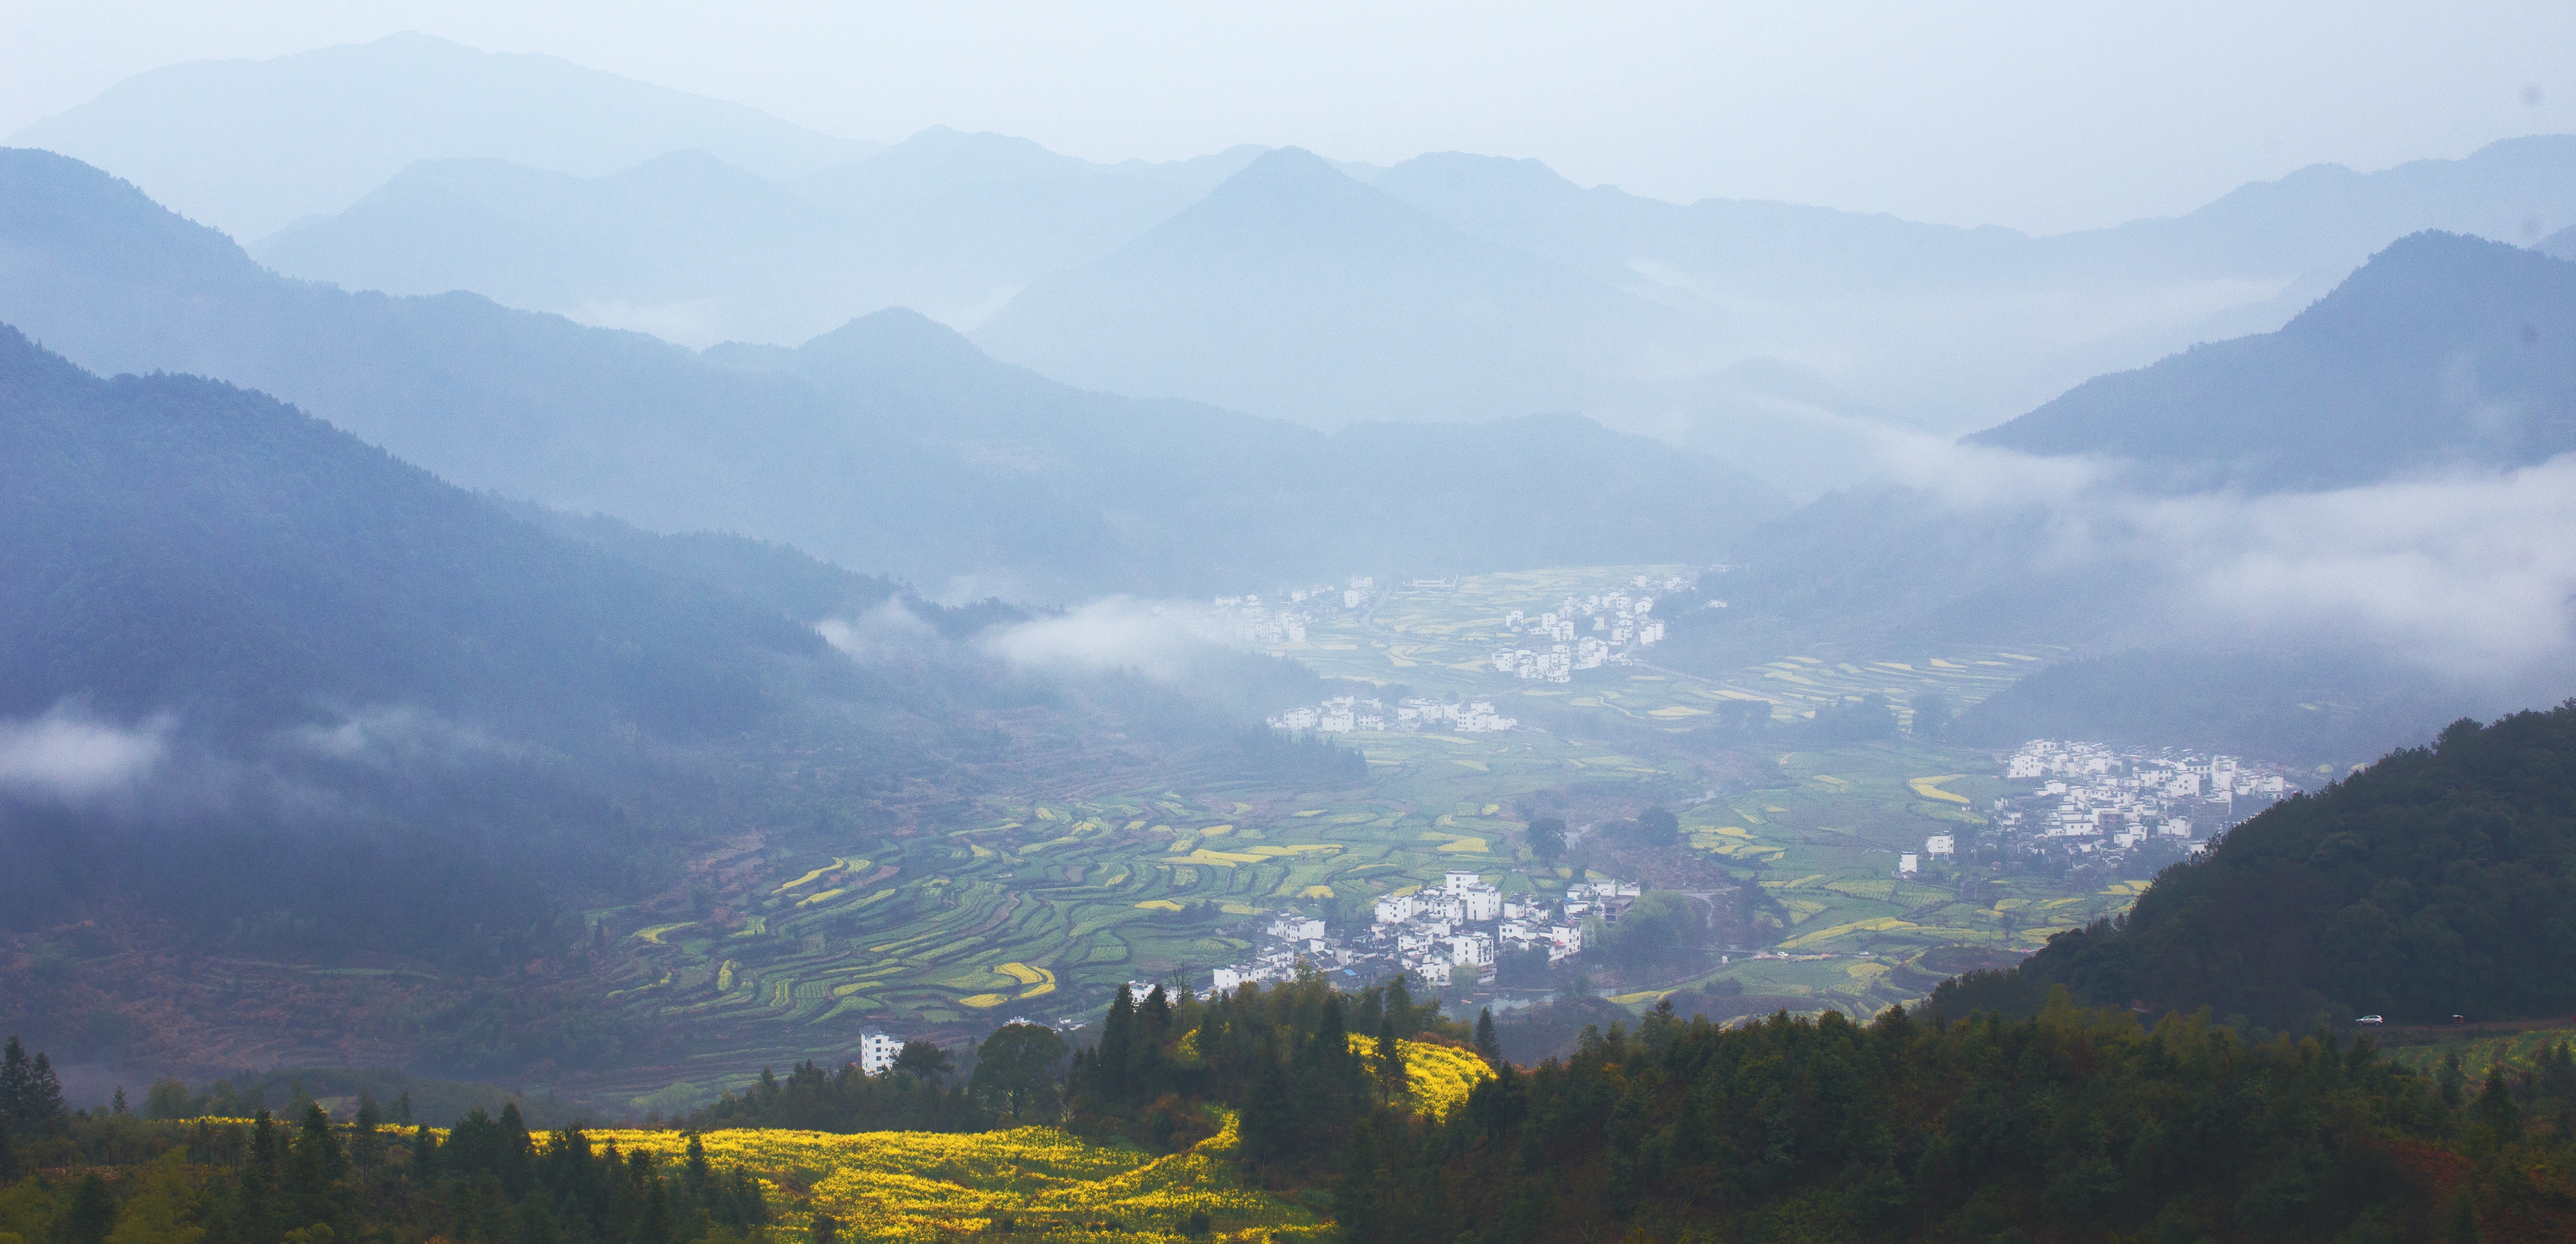
wilderness, mountain, countryside, morning, hill, valley, mountain range, ridge, alps, plateau, mountain village, landform, mountain pass, hill station, geographical feature, atmospheric phenomenon, mountainous landforms